Mauritia Eleonora of Portugal

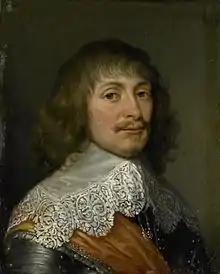
Prince George Frederick of Nassau-Siegen, Mauritia Eleonora's husband on nonymous portrait from 1636.

After this episode, Mauritia Eleonora was anxious to leave the court and marry, even to a man with no money. She trusted her uncle's sense of obligation to appoint her husband to some office. Amalia wanted to arrange her marriage with her nephew, Frederick, Burgrave of Dohna, but Mauritia Eleonora selected her second cousin, Count George Frederick of Nassau-Siegen instead. He was the second son of Count John VII of Nassau-Siegen and Margaret of Schleswig-Holstein-Sonderburg. He had served in the Dutch States Army, becoming captain of the infantry in 1627 and "ritmeester" of the cavalry in 1633. In 1637, he was promoted to major and in 1642 to colonel.